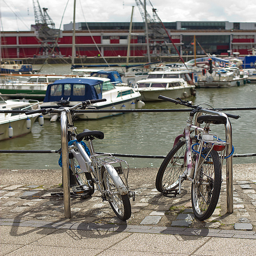
two bicycles parked on a dock and overlooking some boats
Two bikes parked next to each other near a marina.
Bicycles parked at a marina of motor boats
Two bicycles are parked in a rack at a marina.
Two bicycles are parked on a dock overlooking a marina.